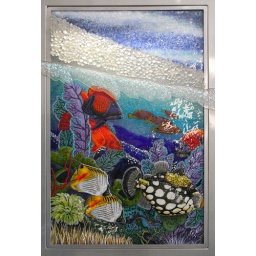
Detail of the glass sculpture / mural titled &amp;quot;Imagination&amp;quot; by Vicki Silva, to be admired in the hall of the public library